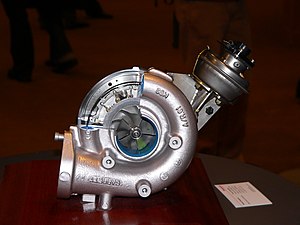
Turbolader
Set fra siden
En turbolader er en udstødningsgasdrevet kompressor der øger ladetrykket på forbrændingsmotorer. Det øgede ladetryk resulterer i en større fyldningsgrad af tilførte luft/ ilt til forbrændingen af brændstoffet med forøget virkningsgrad til følge og dermed udvikling af større effekt, kW/hk, med samme slagvolume.